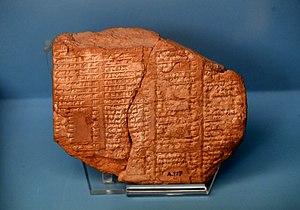
Assur est une ancienne ville, capitale de l'Assyrie jusqu'au début du IXᵉ siècle av. J.-C., située sur la rive occidentale du Tigre. Ses ruines se trouvent actuellement sur le site de Qalʿat Sharqat, dans la plaine de Sharqat, à environ 110 kilomètres au sud de Mossoul. Le site principal est un promontoire dominant le fleuve, peuplé depuis au moins le début du IIIᵉ millénaire av. J.‑C. Il a été fouillé au début du XXᵉ siècle par une équipe dirigée par des archéologues allemands, puis à plusieurs reprises après 1945 par des archéologues irakiens et allemands.
La liste royale assyrienne est une liste voulant présenter la succession des rois assyriens, avec leurs années de règne, depuis les origines de ce pays. Son exemplaire le plus accompli a été retrouvé dans la Bibliothèque d'Assurbanipal, à Ninive, et il date du VIIᵉ siècle av. J.-C.